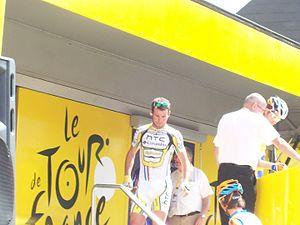
Mark Cavendish au départ de la 3e étape du Tour de France 2010 à Wanze, province de Liège, Belgique.